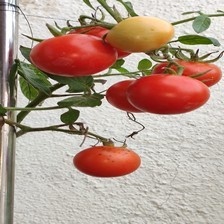
Label: tomato